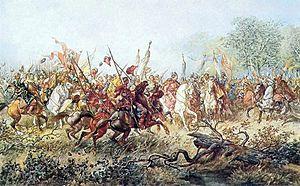
1648 est une année bissextile commençant un mercredi.